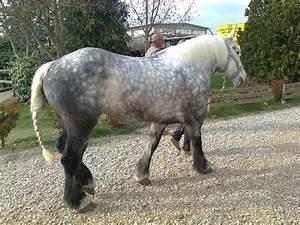
horse